Newberry House

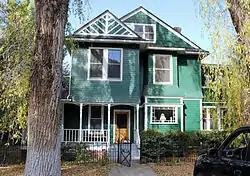
South elevation, 2011

The Newberry House, also known as the Judge Shaw House, is located on Lake Avenue in Aspen, Colorado, United States. It is a wooden structure in the Shingle Style built around 1890. In 1987 it was listed on the National Register of Historic Places along with other properties in the city.